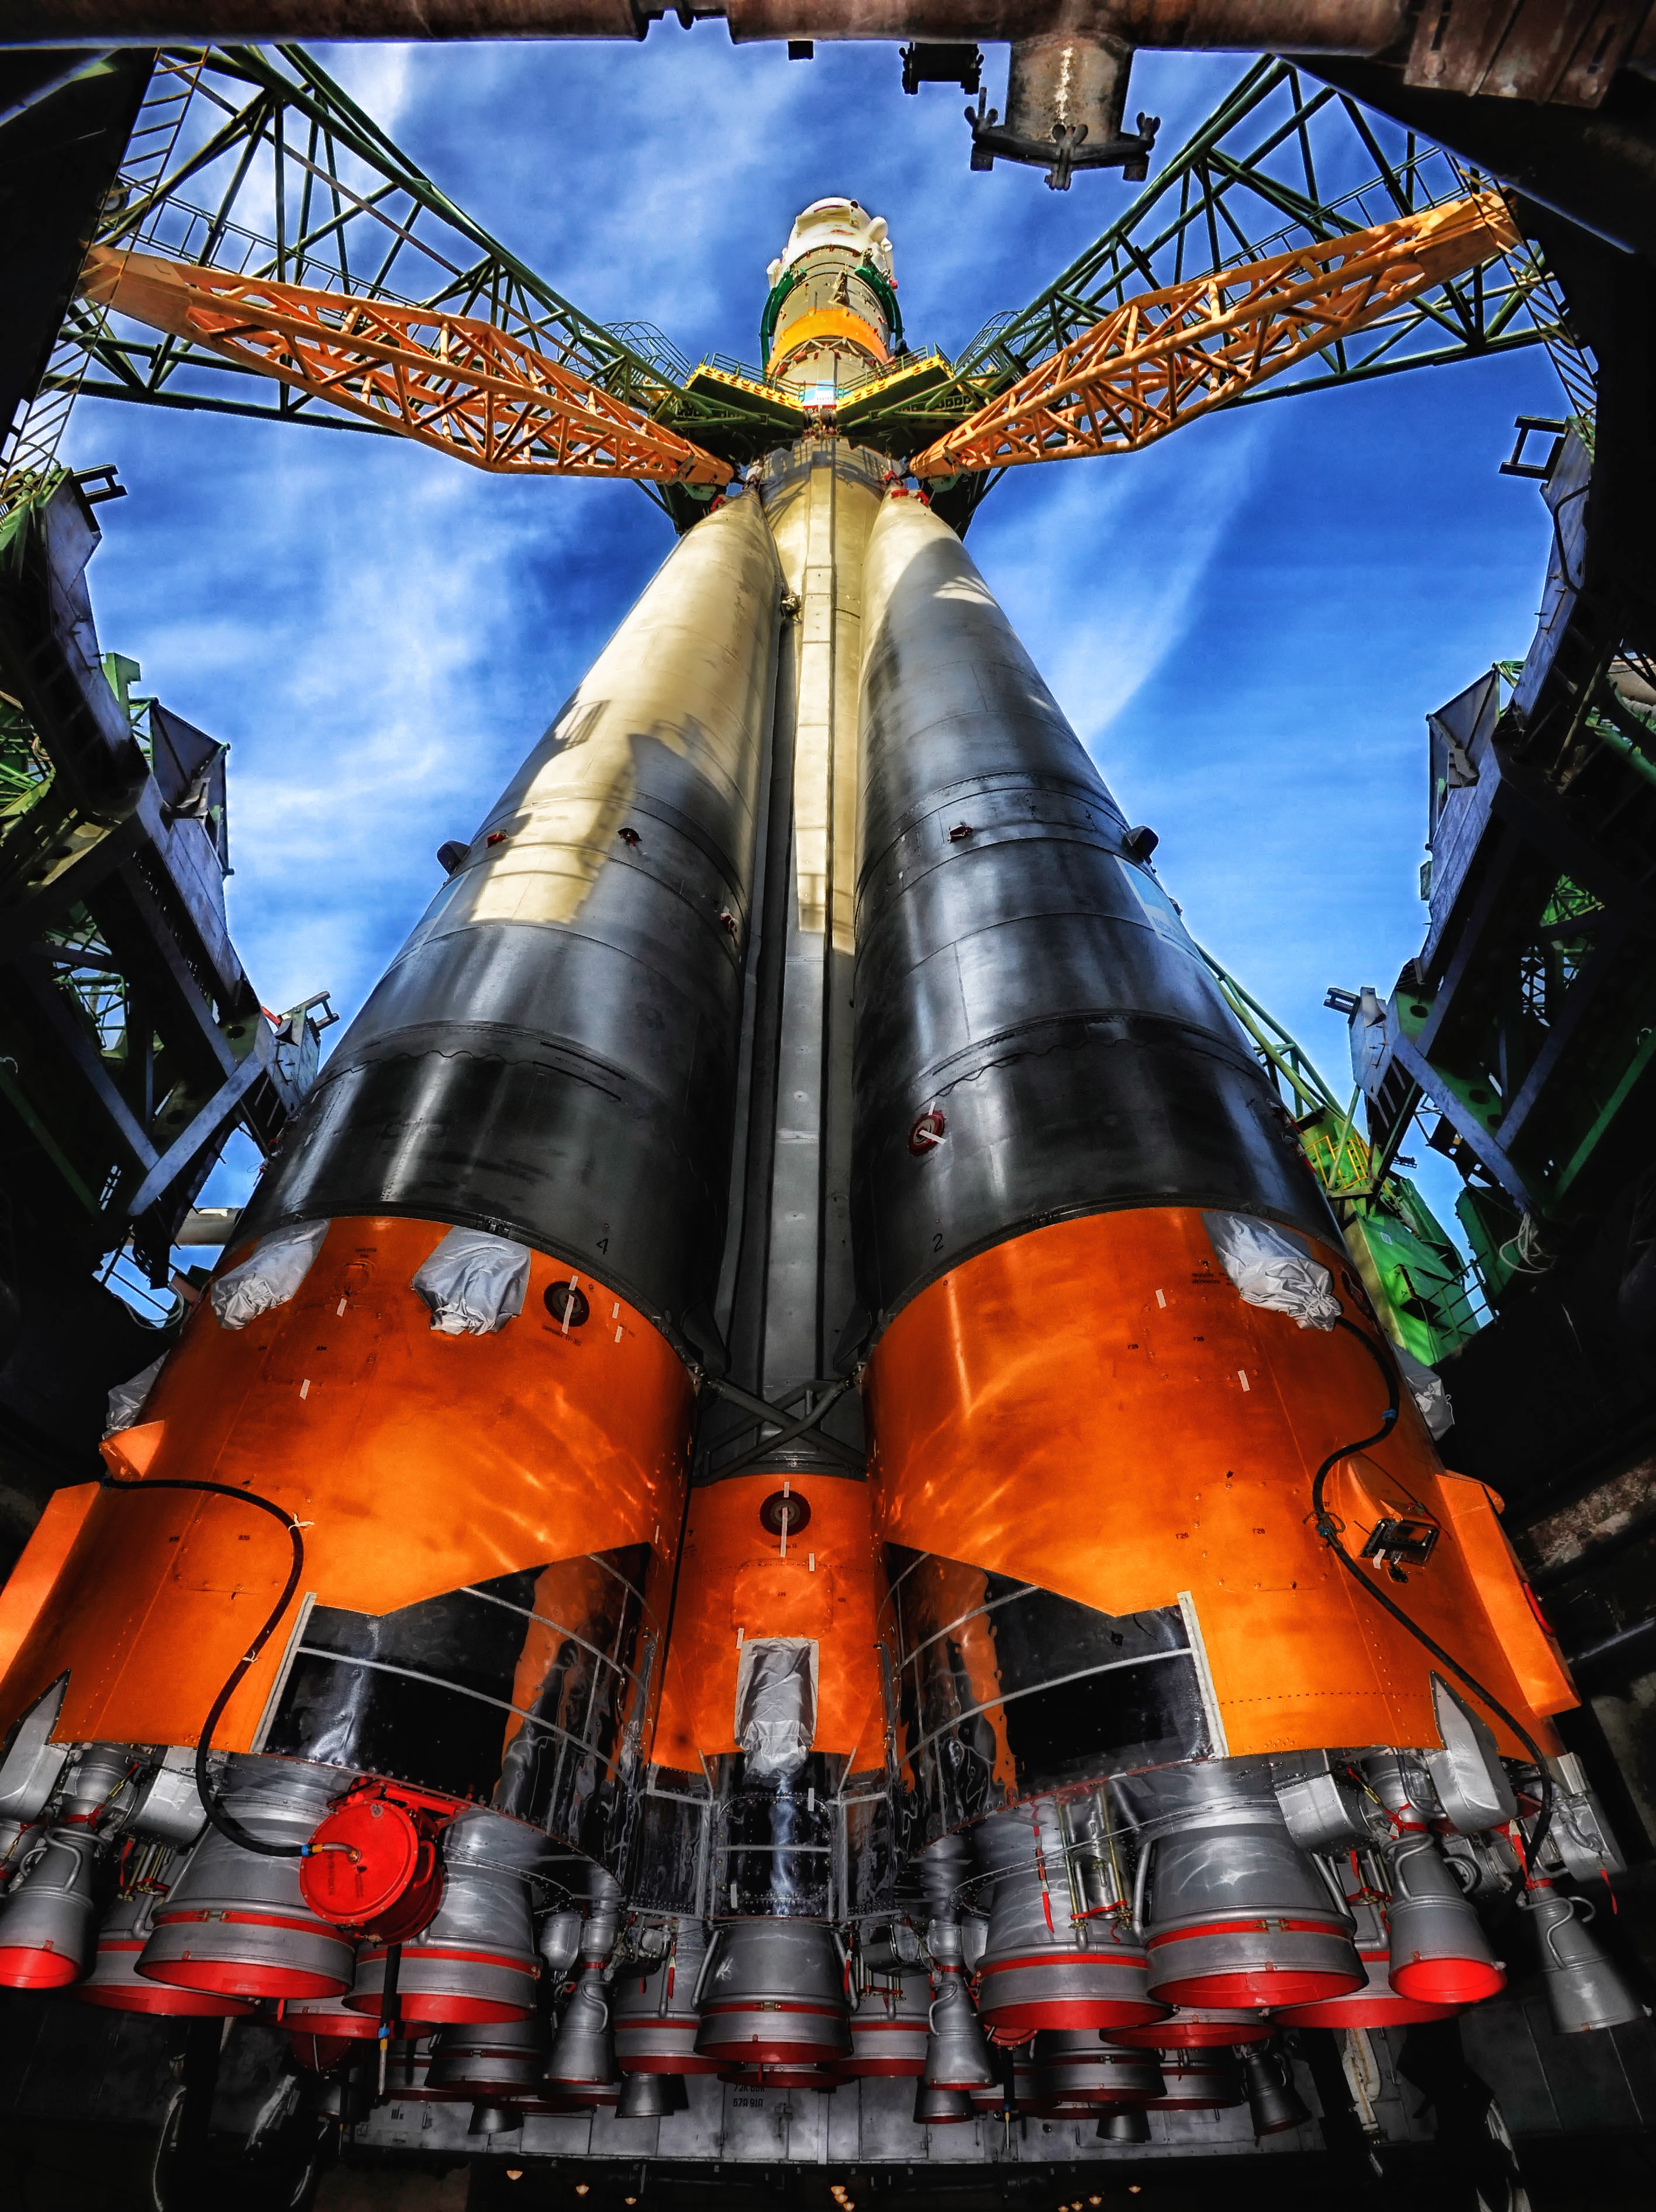
sky, travel, space, rocket, clouds, screenshot, launch pad, kazakhstan, soyuz